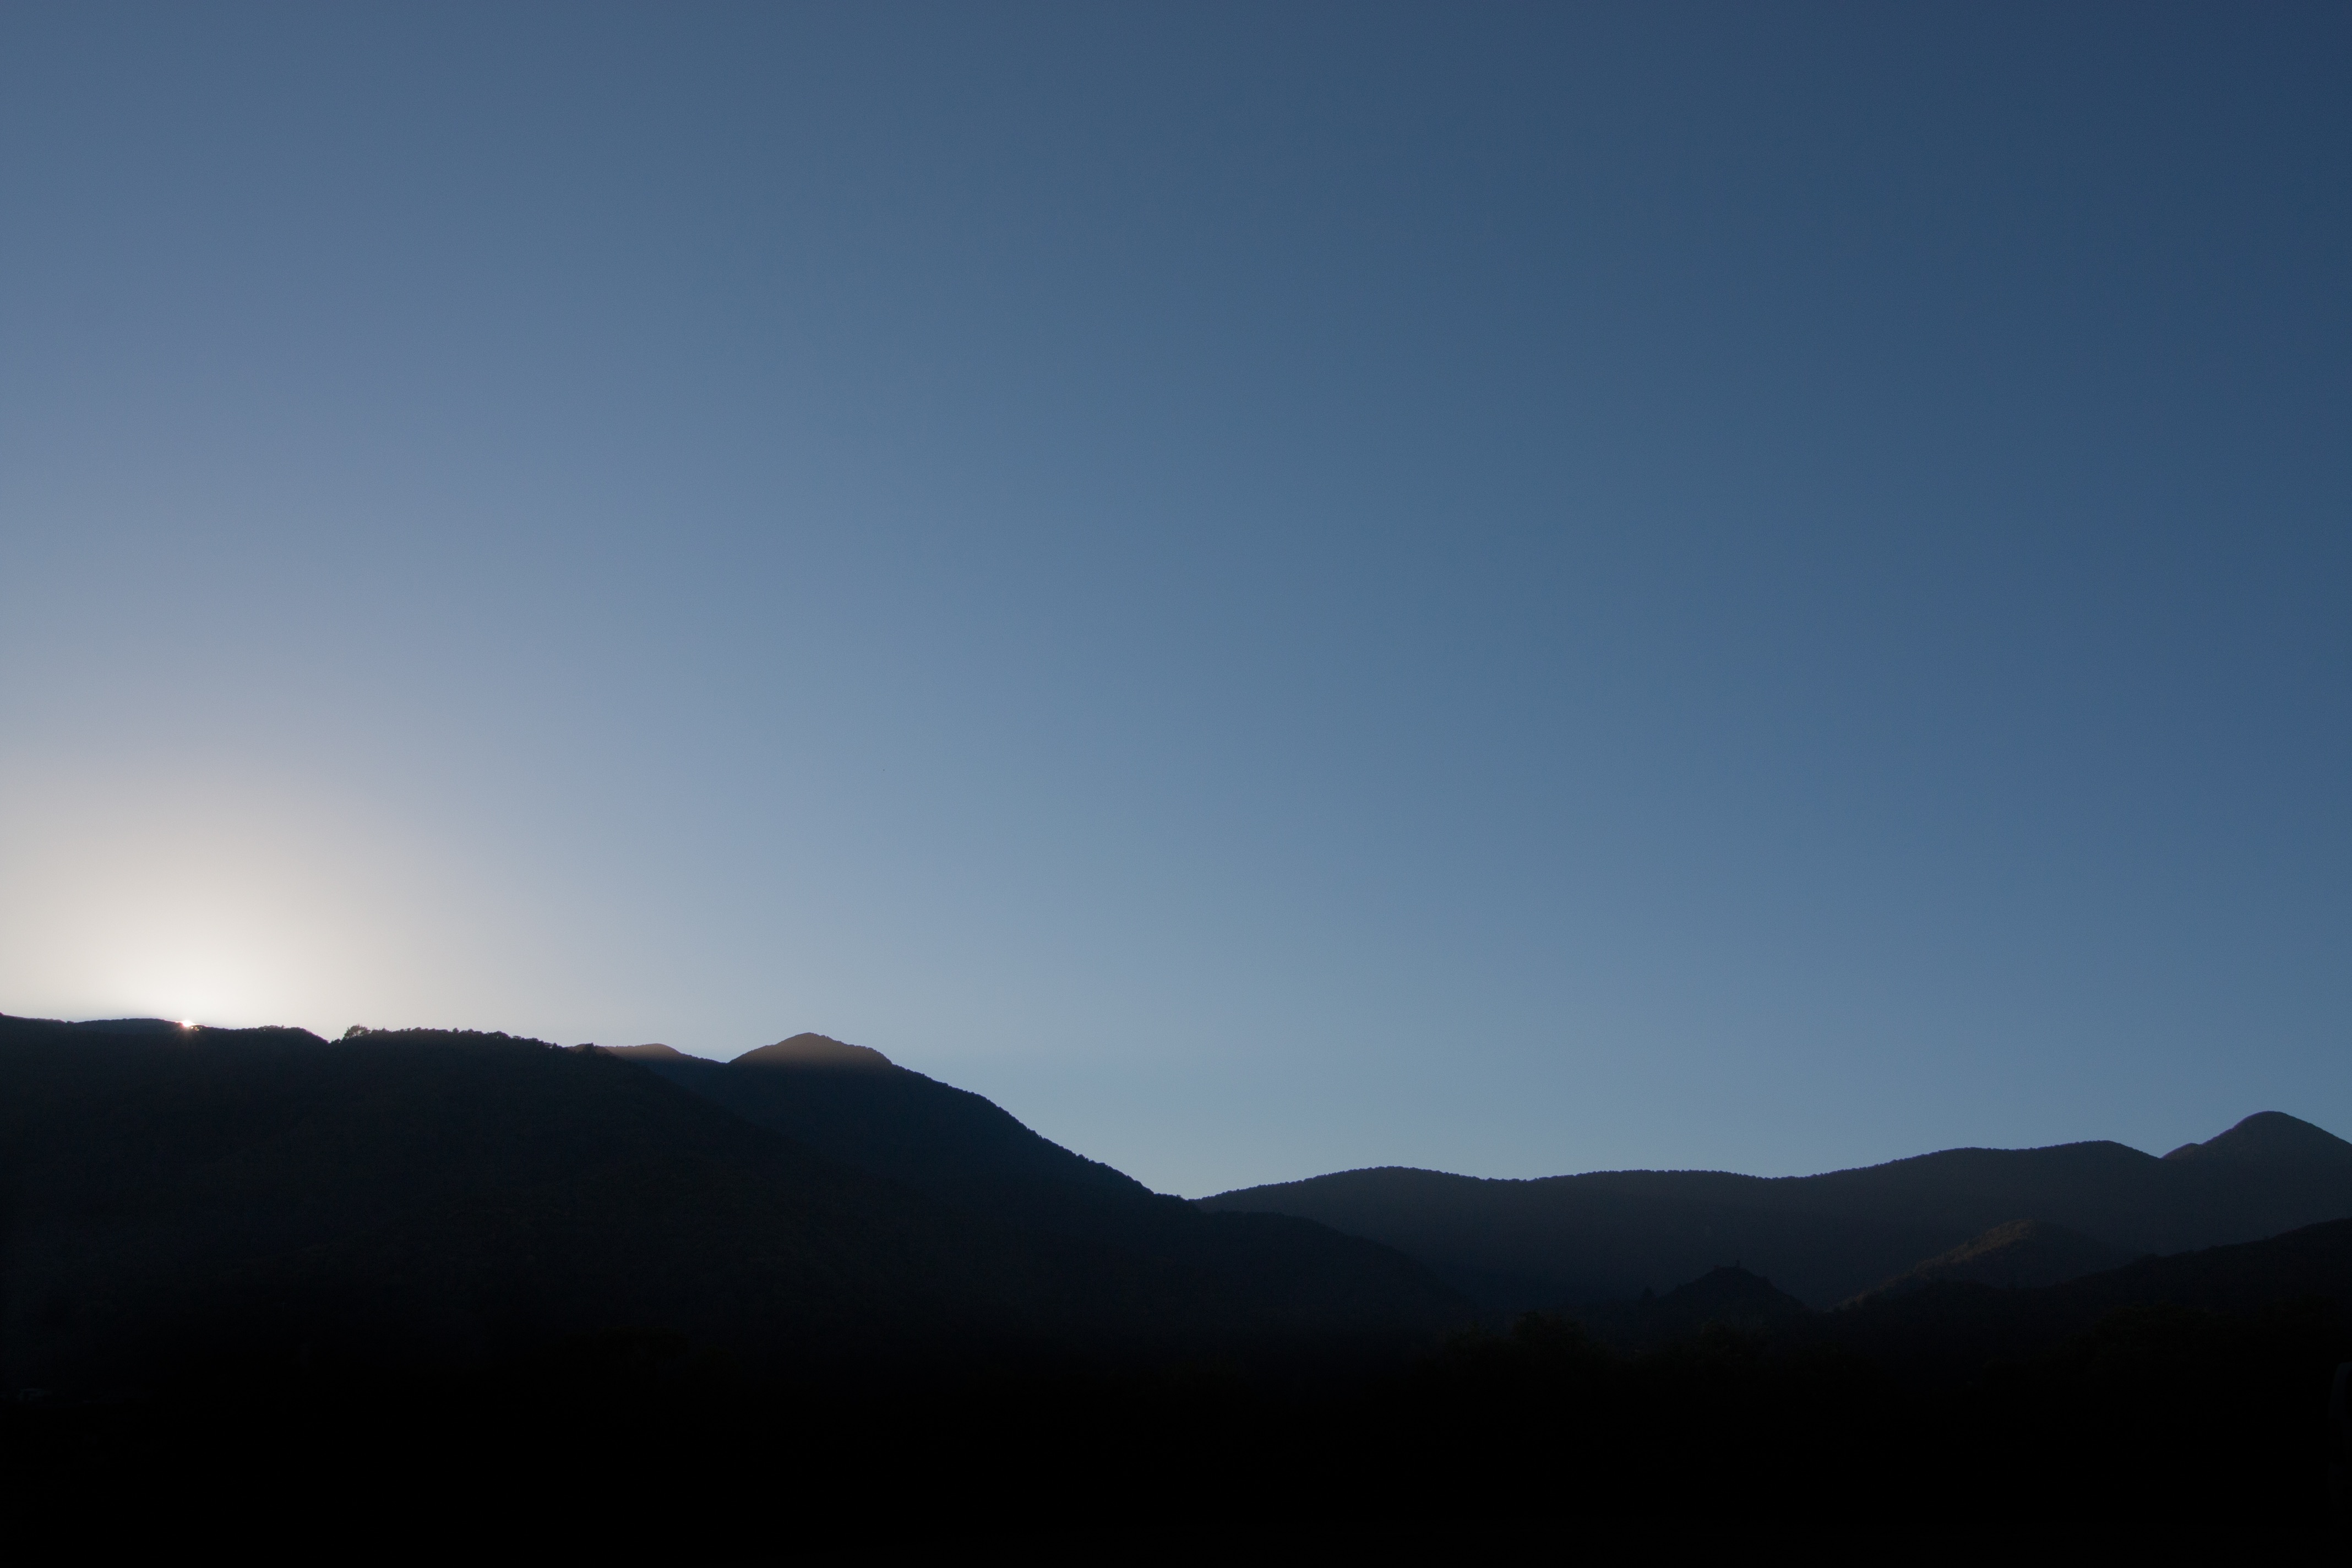
horizon, mountain, cloud, sky, sunrise, sunlight, morning, hill, dawn, mountain range, dusk, evening, ridge, summit, plateau, landform, geographical feature, atmospheric phenomenon, atmosphere of earth, mountainous landforms